Rail transport in Colombia

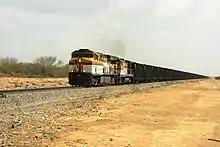
A Cerrejón coal train near Uribia, La Guajira

The Colombian railway network has a total length of . There are of connecting Cerrejón coal mines, Tren del Cerrejón, to the maritime port of Puerto Bolivar at Bahia Portete, and of narrow gauge of which are in use. The state-owned railway company, Ferrocarriles Nacionales de Colombia (National Railways of Colombia), was liquidated in the 1990s. Since then passenger rail service in Colombia is provided only as tourist steam trains on the Bogotá savanna railway, now called Turistren, and between Bogotá and Zipaquirá, and a general daily passenger service around Barrancabermeja, and its surroundings (Puente Sogamoso, Garcia Cadena, Puerto Berrio, and Puerto Parra), provided by Coopsercol.